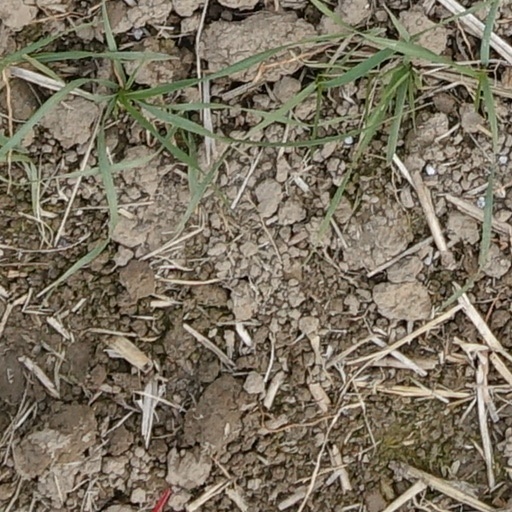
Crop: wheat